Igorot people

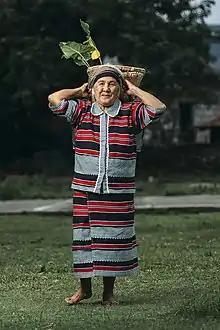

The Bontok ethnolinguistic group can be found in the central and east portions of the Mountain Province. It mainly consists of the Balangaos and Gaddangs, with a significant portion who identify as part of the Kalinga group. The Bontok live in a mountainous territory, particularly close to the Chico River and its tributaries. Mineral resources (gold, copper, limestone, gypsum) can be found in the mountain areas. Gold, in particular, has been traditionally extracted from the Bontoc municipality.